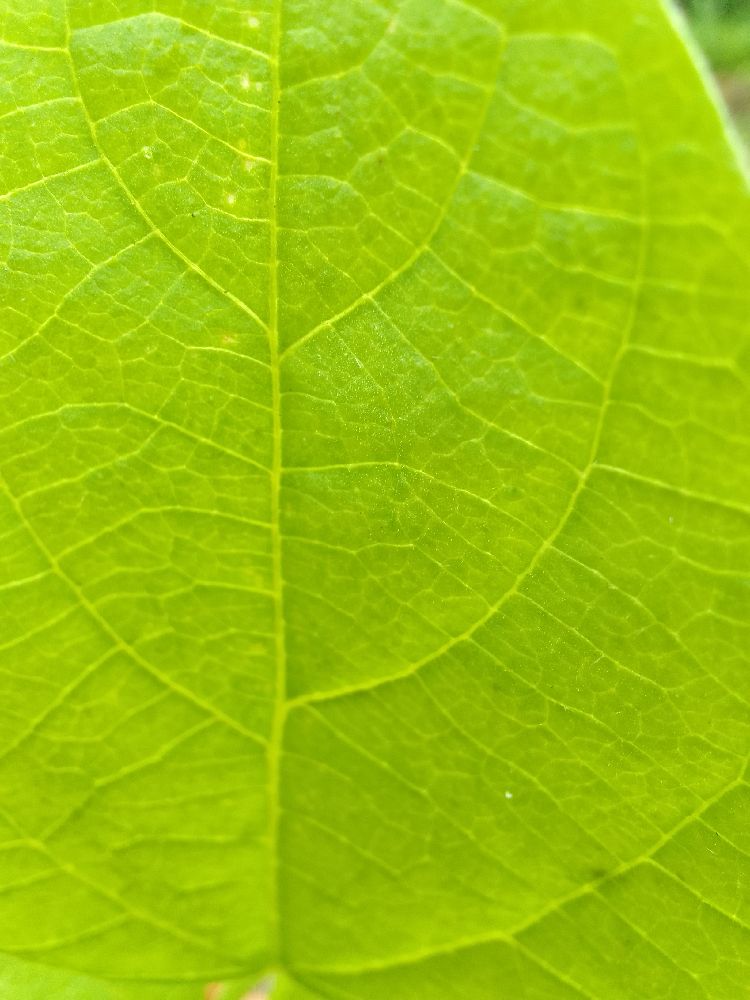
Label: healthy